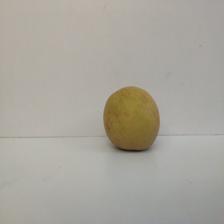
Size: Large